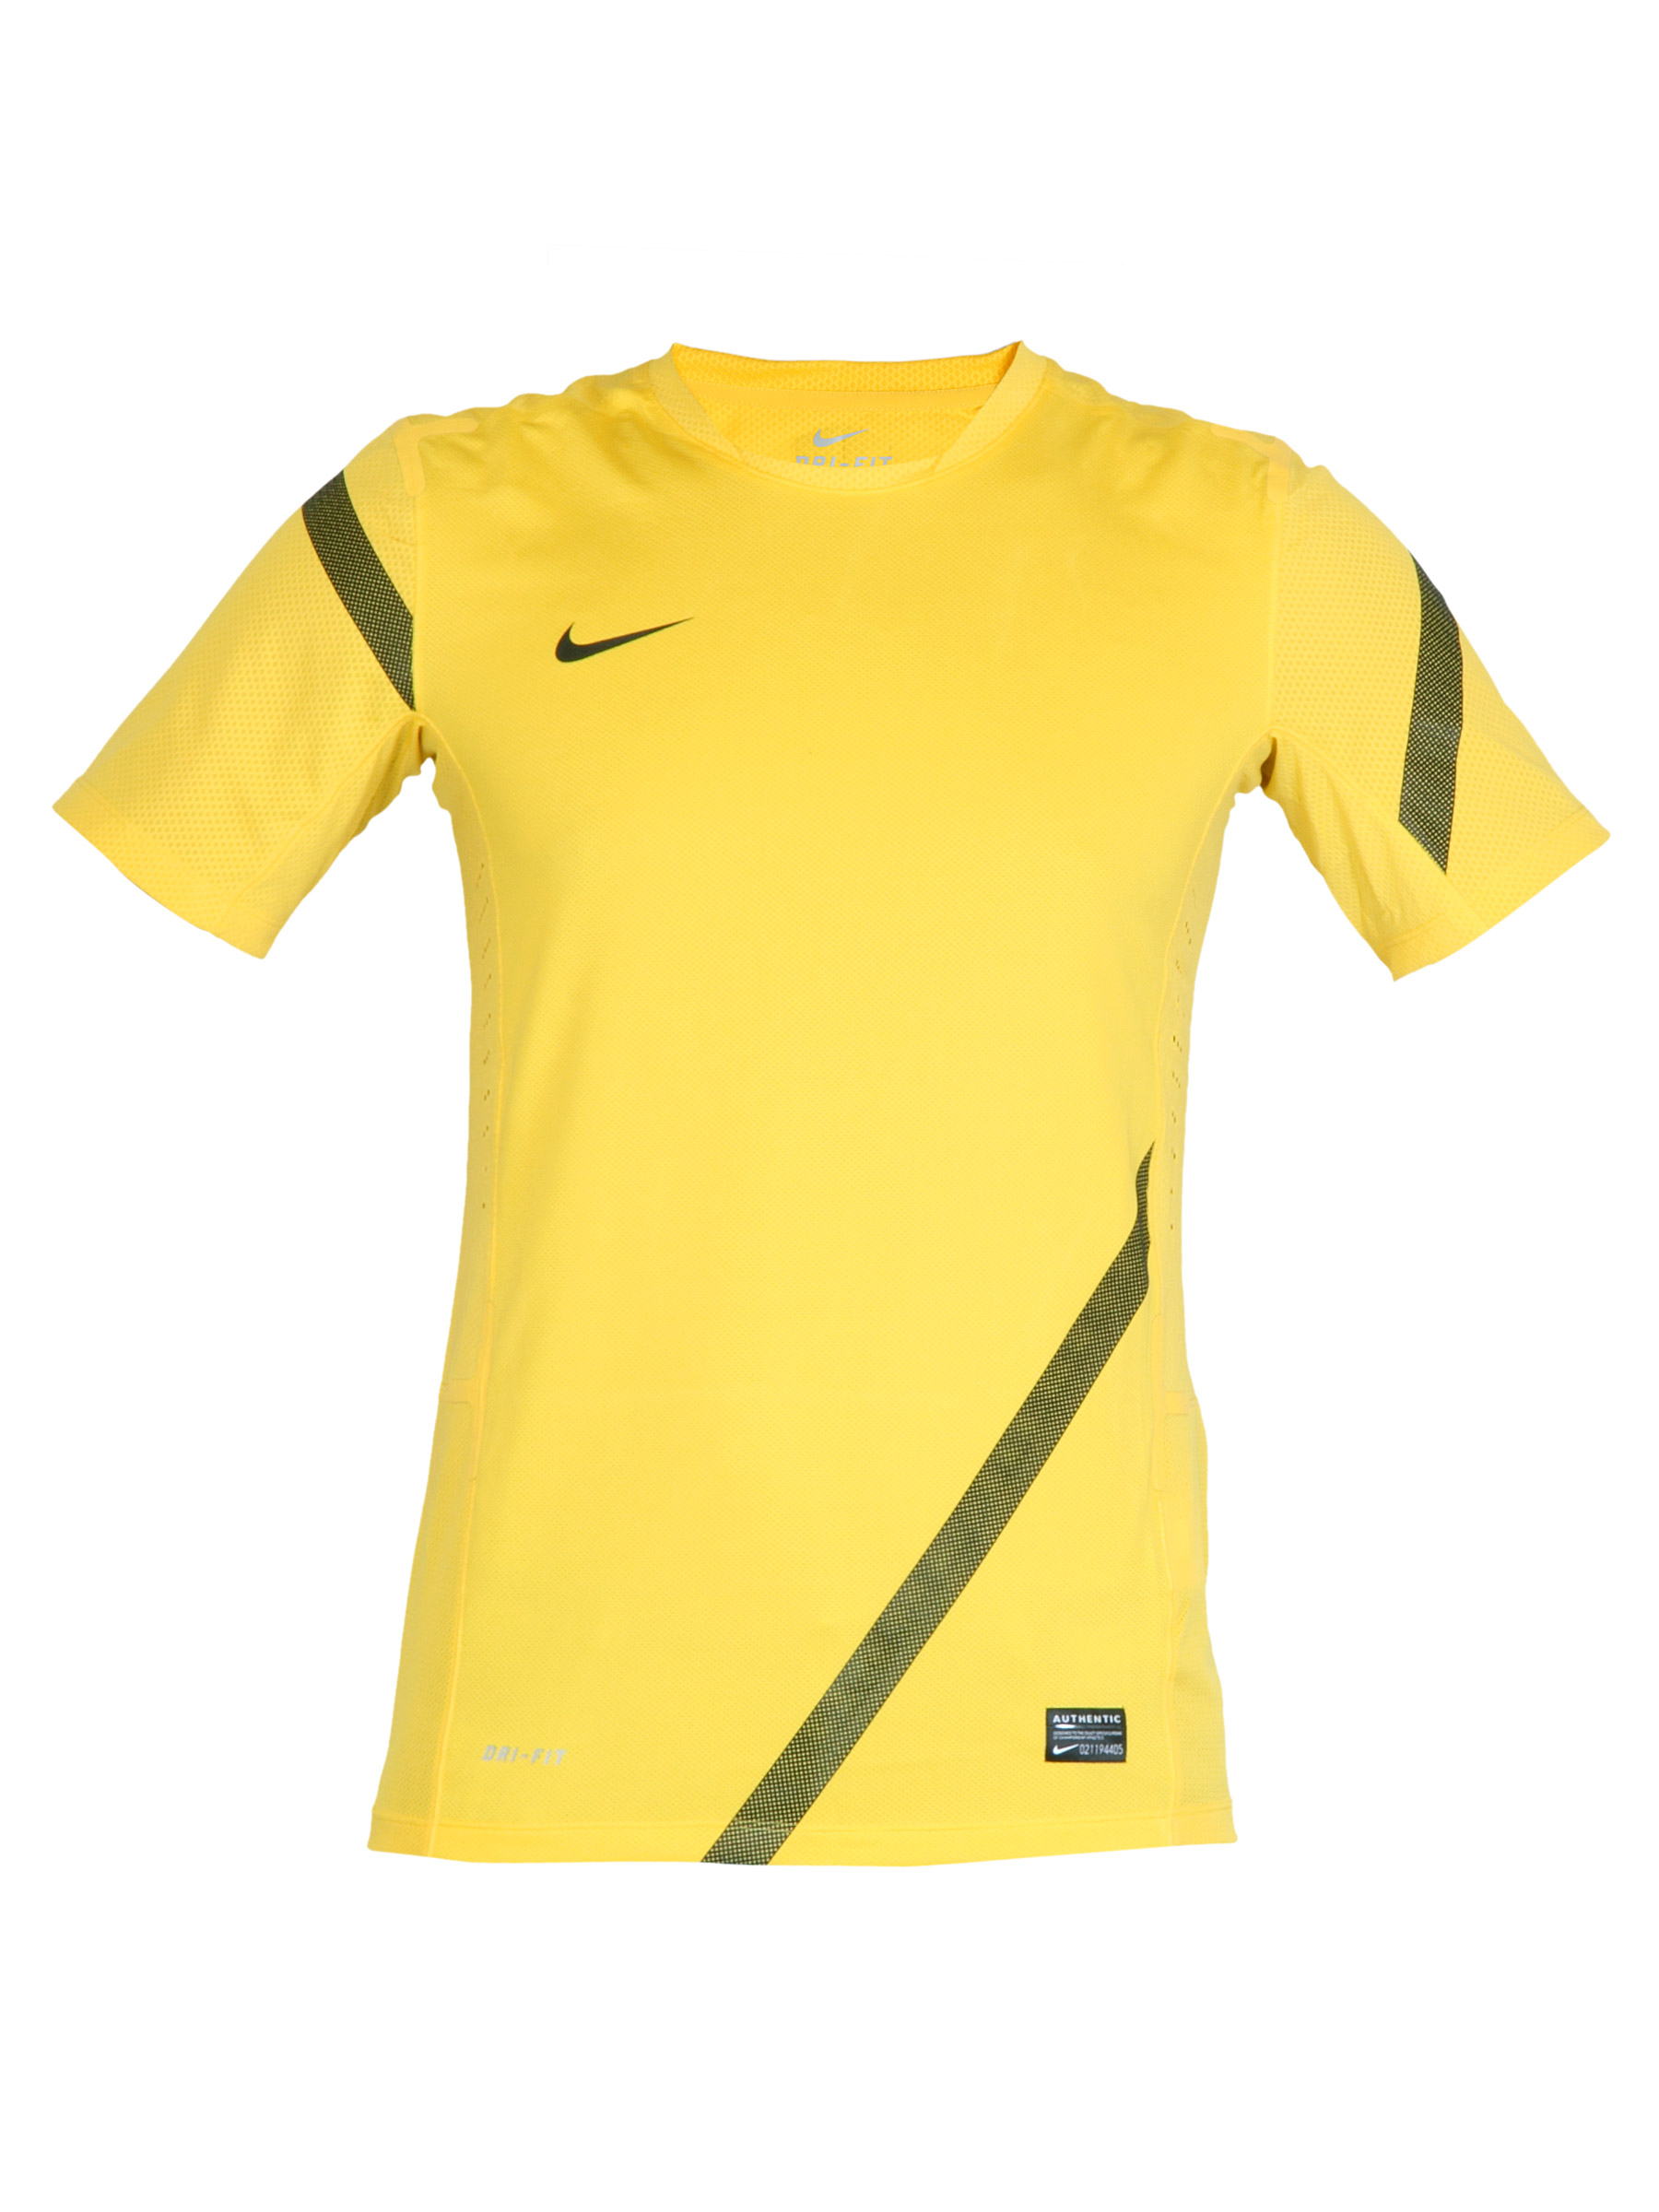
Nike Men Yellow Jersey
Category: Apparel / Topwear / Tshirts
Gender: Men
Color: Yellow
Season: Summer 2012
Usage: Sports